Eurocity Bank

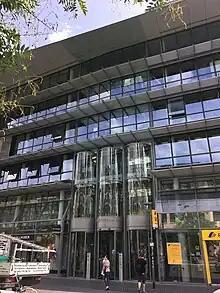
Eurocity Bank in Frankfurt

The Eurocity Bank AG is a fully licensed bank in the legal form of an Aktiengesellschaft. Its headquarters are in Frankfurt am Main, it is owned by Austrian shareholders and Euro Yatırım Holding A.Ş, Istanbul.